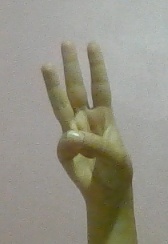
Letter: thaa